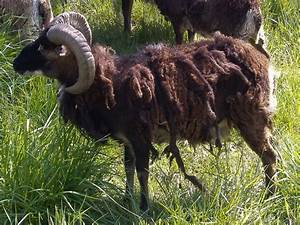
Label: sheep